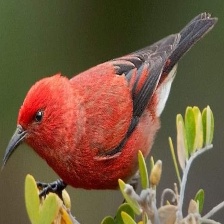
Species: APAPANE
Scientific name: HIMATIONE SANGUINEA